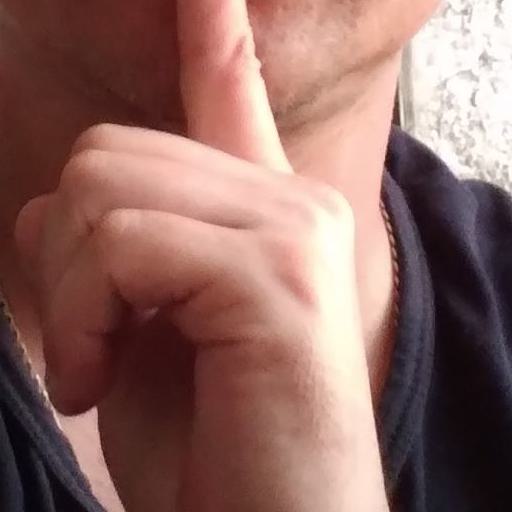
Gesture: mute